Harry Allan

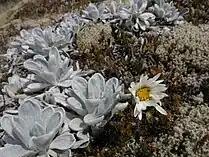
"Celmisia allanii", described in 1935, was named after Allan.

Allan was elected a fellow of Linnean society in 1917, the New Zealand institute in January 1928, and an overseas member of the Royal Society of Sciences and Letters of Sweden in 1940—the first New Zealand botanist since Cockayne in 1929. In 1938 Allan was made a corresponding member of the Swedish Phytogeographical Society, for his work in the discipline, and earlier assistance given to the society's president when he visited New Zealand in 1927. In 1941 Allan was awarded the Hutton Medal for his botanical research, followed by the Hector Memorial Medal and Prize in 1942, and finally was appointed a Commander of the Order of the British Empire for services to botany in New Zealand in the 1948 King's Birthday Honours. After Allan's health began to decline, he was awarded the honorary degree of Doctor of Philosophy and Master of Arts in the University of Uppsala in May 1957, on the 250th anniversary of Carl Linnaeus's birth. In 2001 the Landcare Research Herbarium in Lincoln was renamed the Allan Herbarium in his honour.